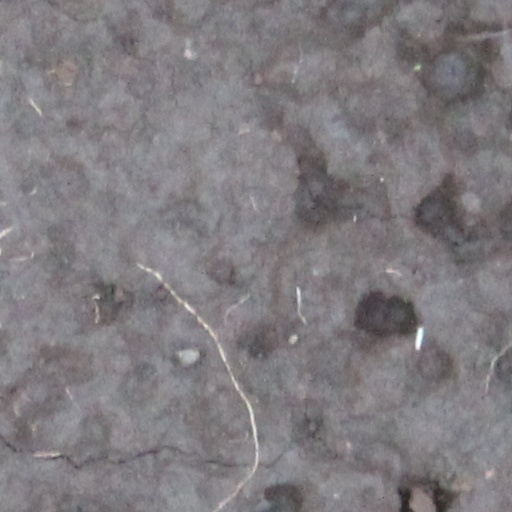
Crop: wheat